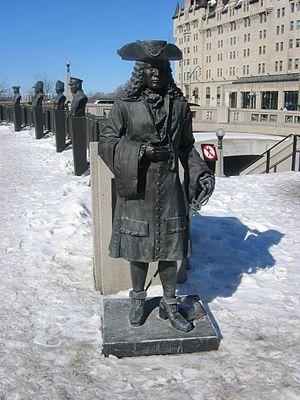
Le Monument aux Valeureux est un monument militaire situé à Ottawa, la capitale du Canada, qui commémore quatorze personnalités de l'histoire militaire du pays.